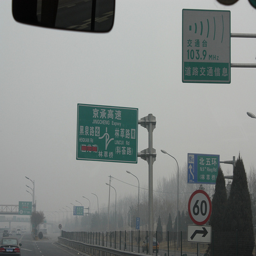
An Asian sign on a highway on a foggy day.
An expressway with street signs in Chinese.
a highway road sign with a cloudy back ground
Road signs on highway in foreign country on a foggy day.

Traffic signs on the highway in a foreign language.